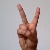
The image shows a hand gesture representing the letter 'V' in Indian Sign Language.